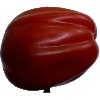
Label: Tomato Heart 1